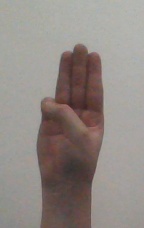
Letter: thaa